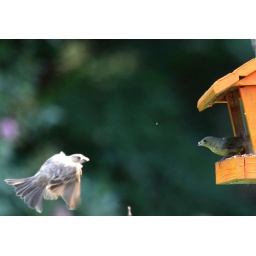
Debra C.'s green bird is a little intimidated by the size of the incoming competition.